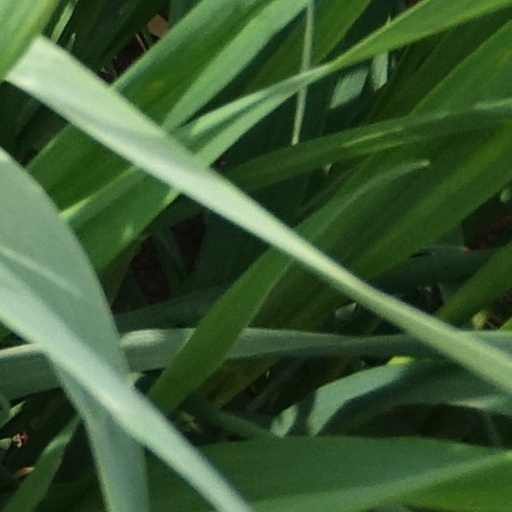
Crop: wheat